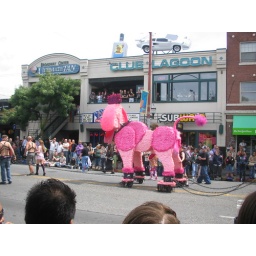
big pink dog thing at one of two gay pride festivals we stumbled across in two days.